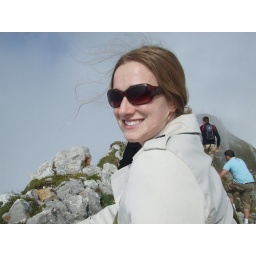
Inside a cloud on top of some mountain in Switzerland